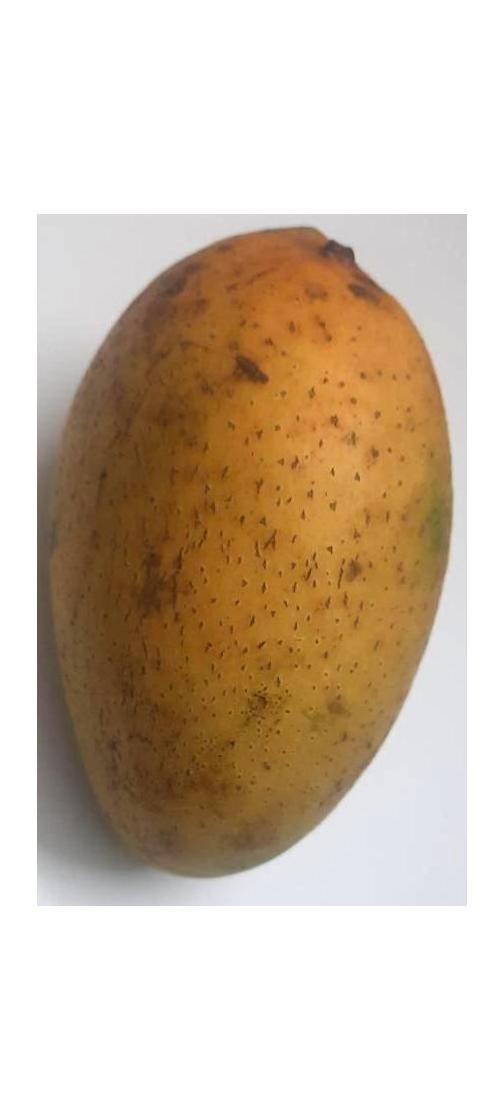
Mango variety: Ashshina Classic